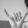
ASL letter: Y